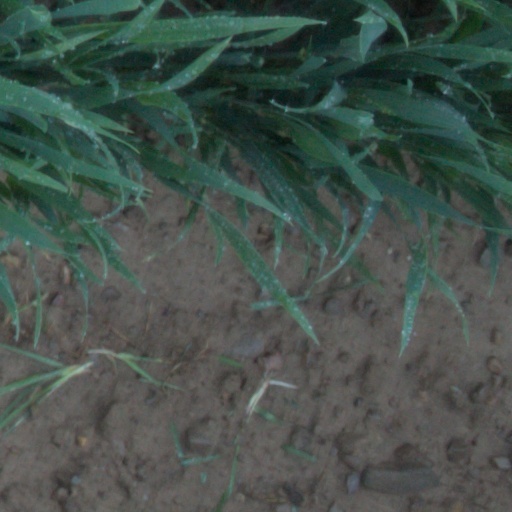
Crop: wheat